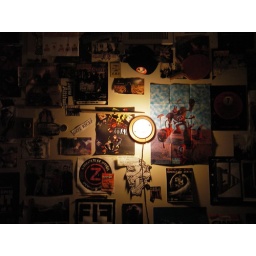
this is a wall in my bedroom